Wilhelm Busch

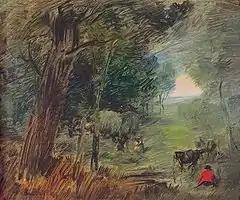
"Waldlandschaft mit Heufuder und Kühen", 1884–1893

In the first part of the trilogy, Knopp is depressed and will look for a wife. He visits his old friends and their wives, whom he finds in unenviable relationships. Still not convinced that the life of a bachelor is one for him, he returns home, and without further ado proposes to his housekeeper. The following marriage proposal is, according to Busch biographer Joseph Kraus, one of the shortest in the history of German literature: